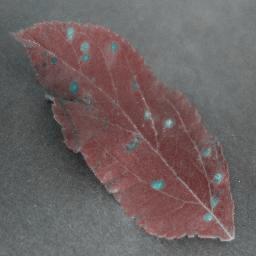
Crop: apple
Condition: cedar_rust